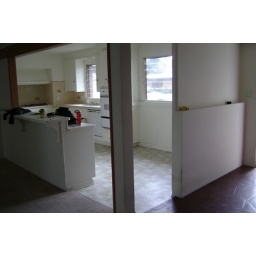
We're making the wall between the kitchen and entry a pony wall. The banquette will be under the windows and along the pony wall.